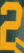
Number: 2